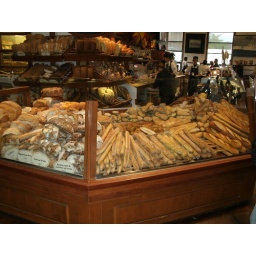
GE DIGITAL CAMERAScenes from the Marche' Jean-Talon in Montreal and the bakery and fish market there